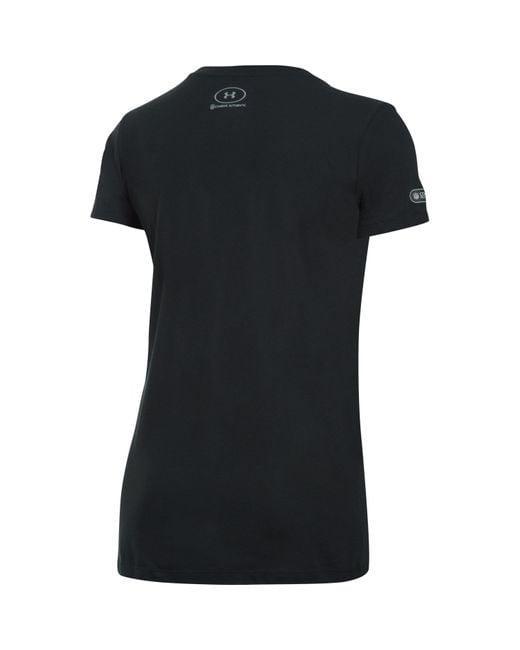
schwarzes lässiges Body Fit T-Shirt mit kurzen Ärmeln